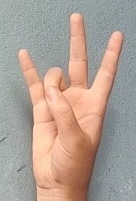
ASL sign: 7